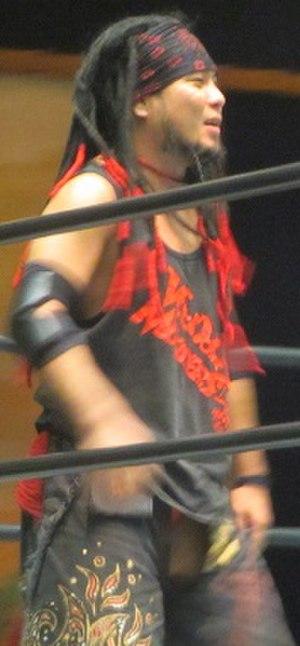
Yasushi Tsujimoto, né le 26 janvier 1982 à Ikoma, Nara est un catcheur japonais, qui est principalement connu sous le nom de ring de brother YASSHI.